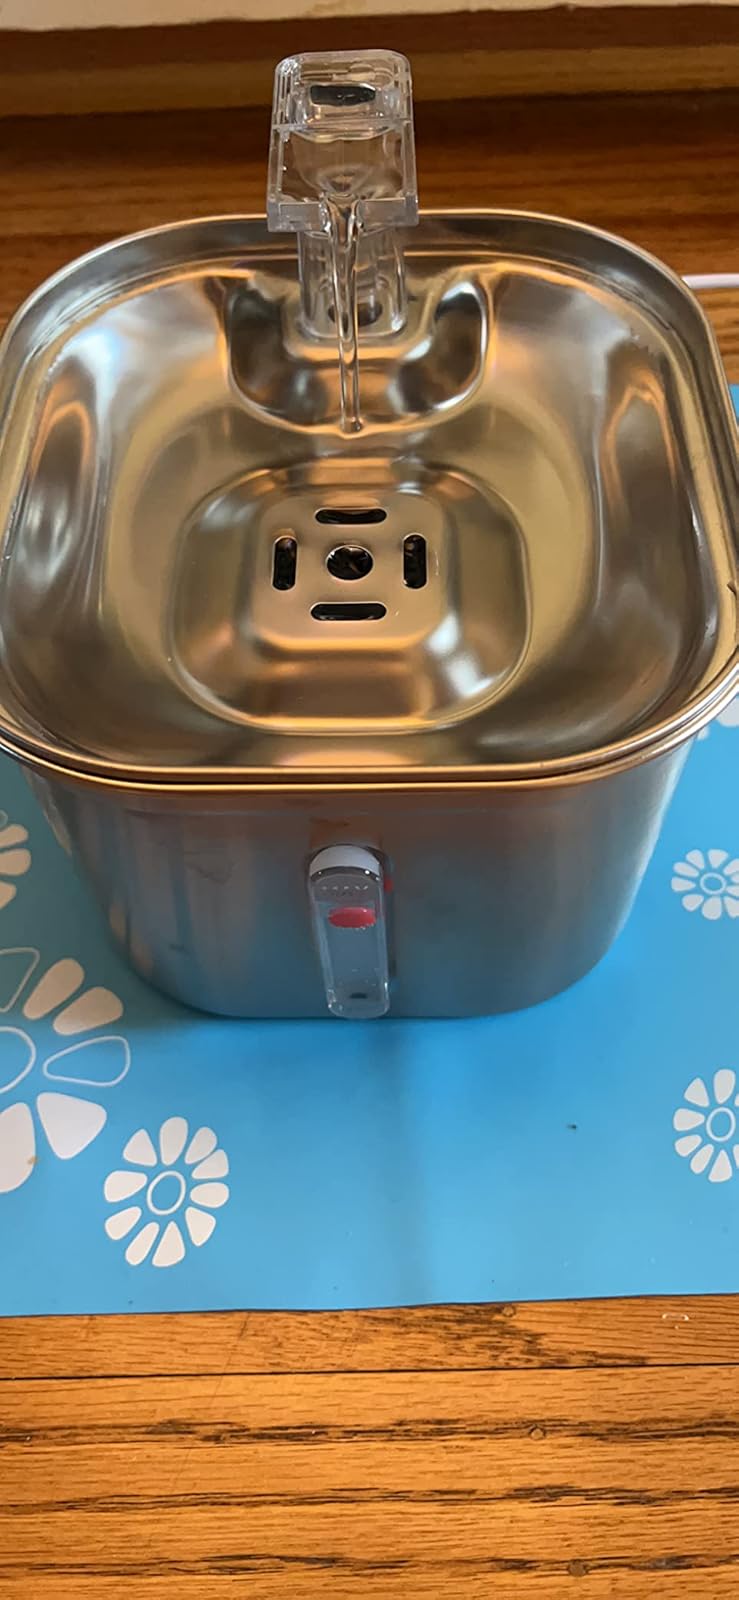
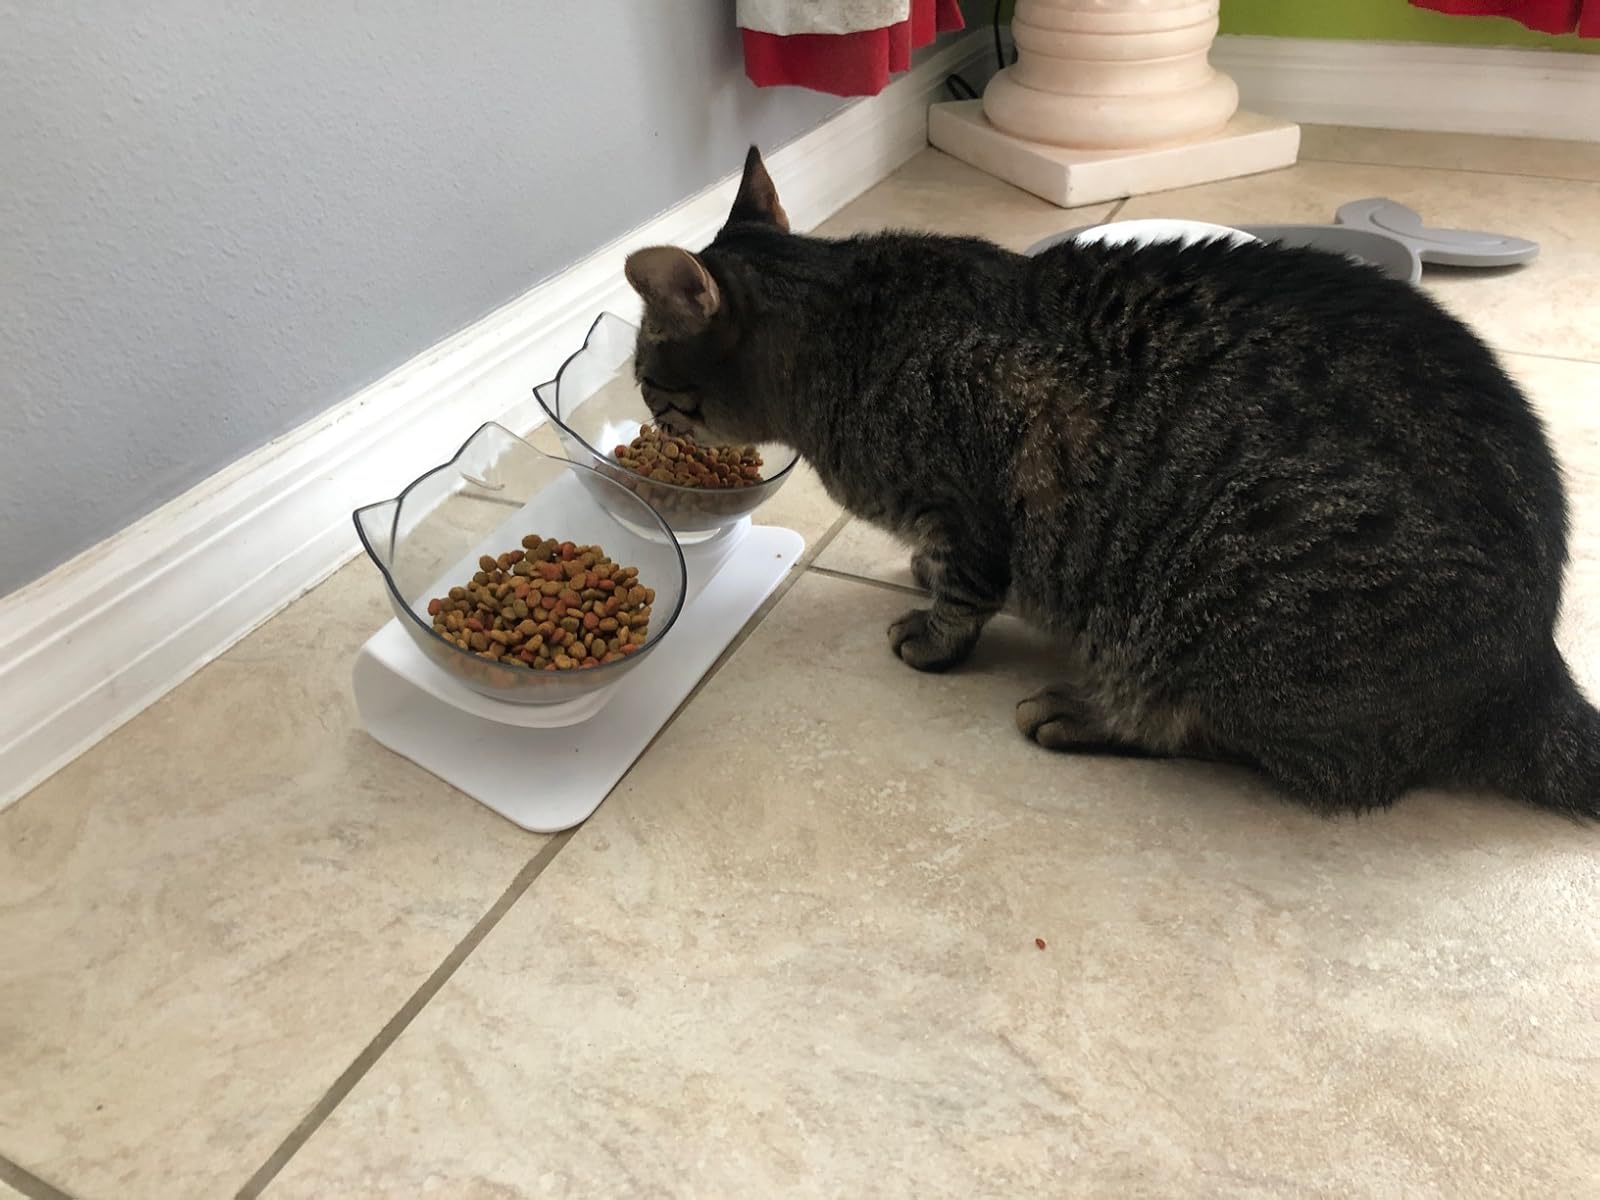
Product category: items_bowl
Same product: no